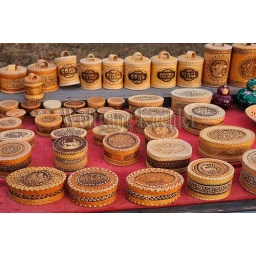
Russia, siberia, near irkutsk, taltsy open-air museum of wooden architecture, boxes made out of birch tree bark